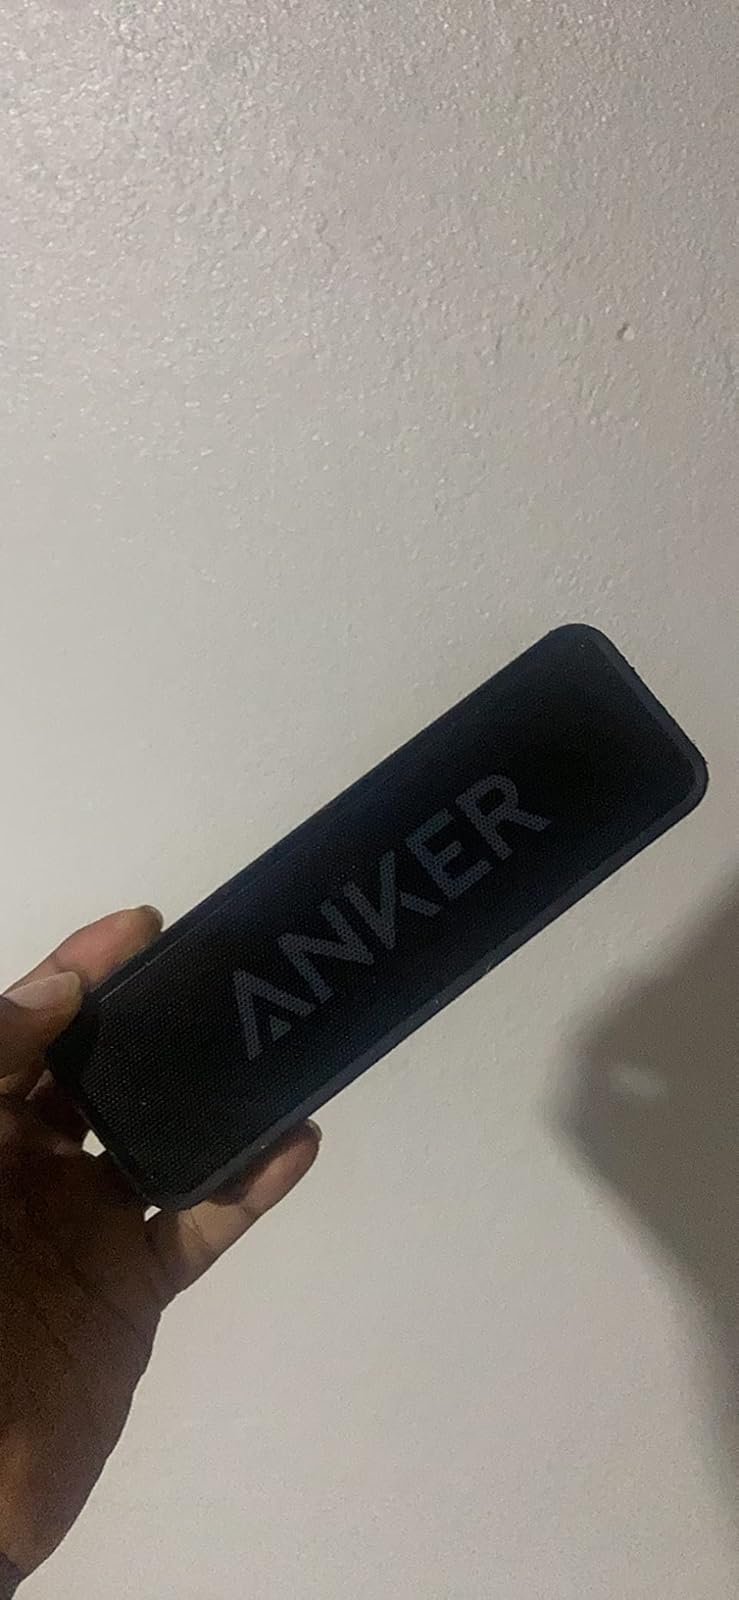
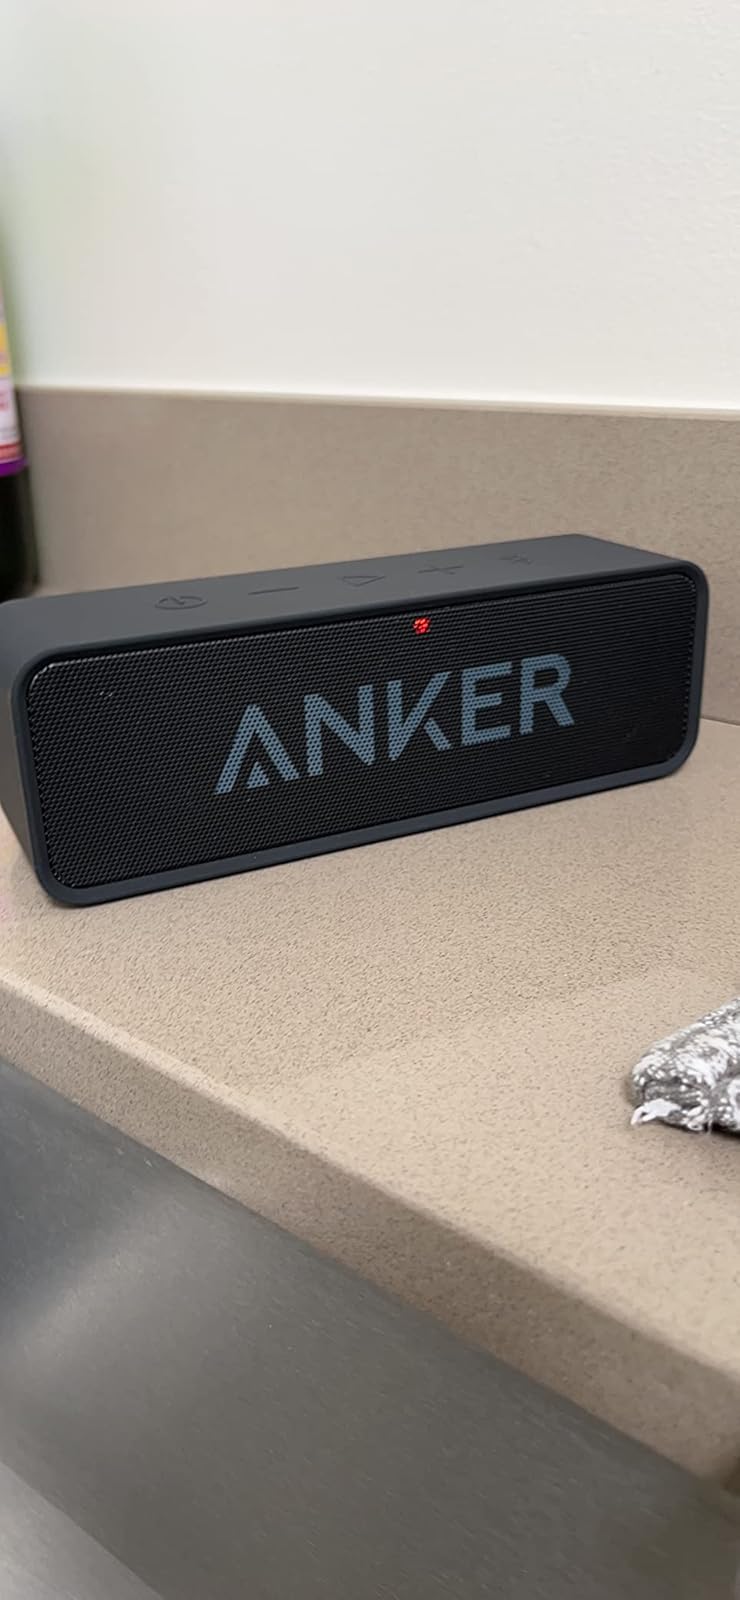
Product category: speaker
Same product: yes